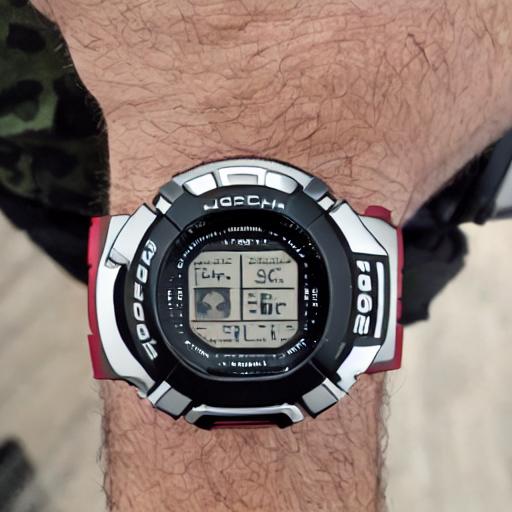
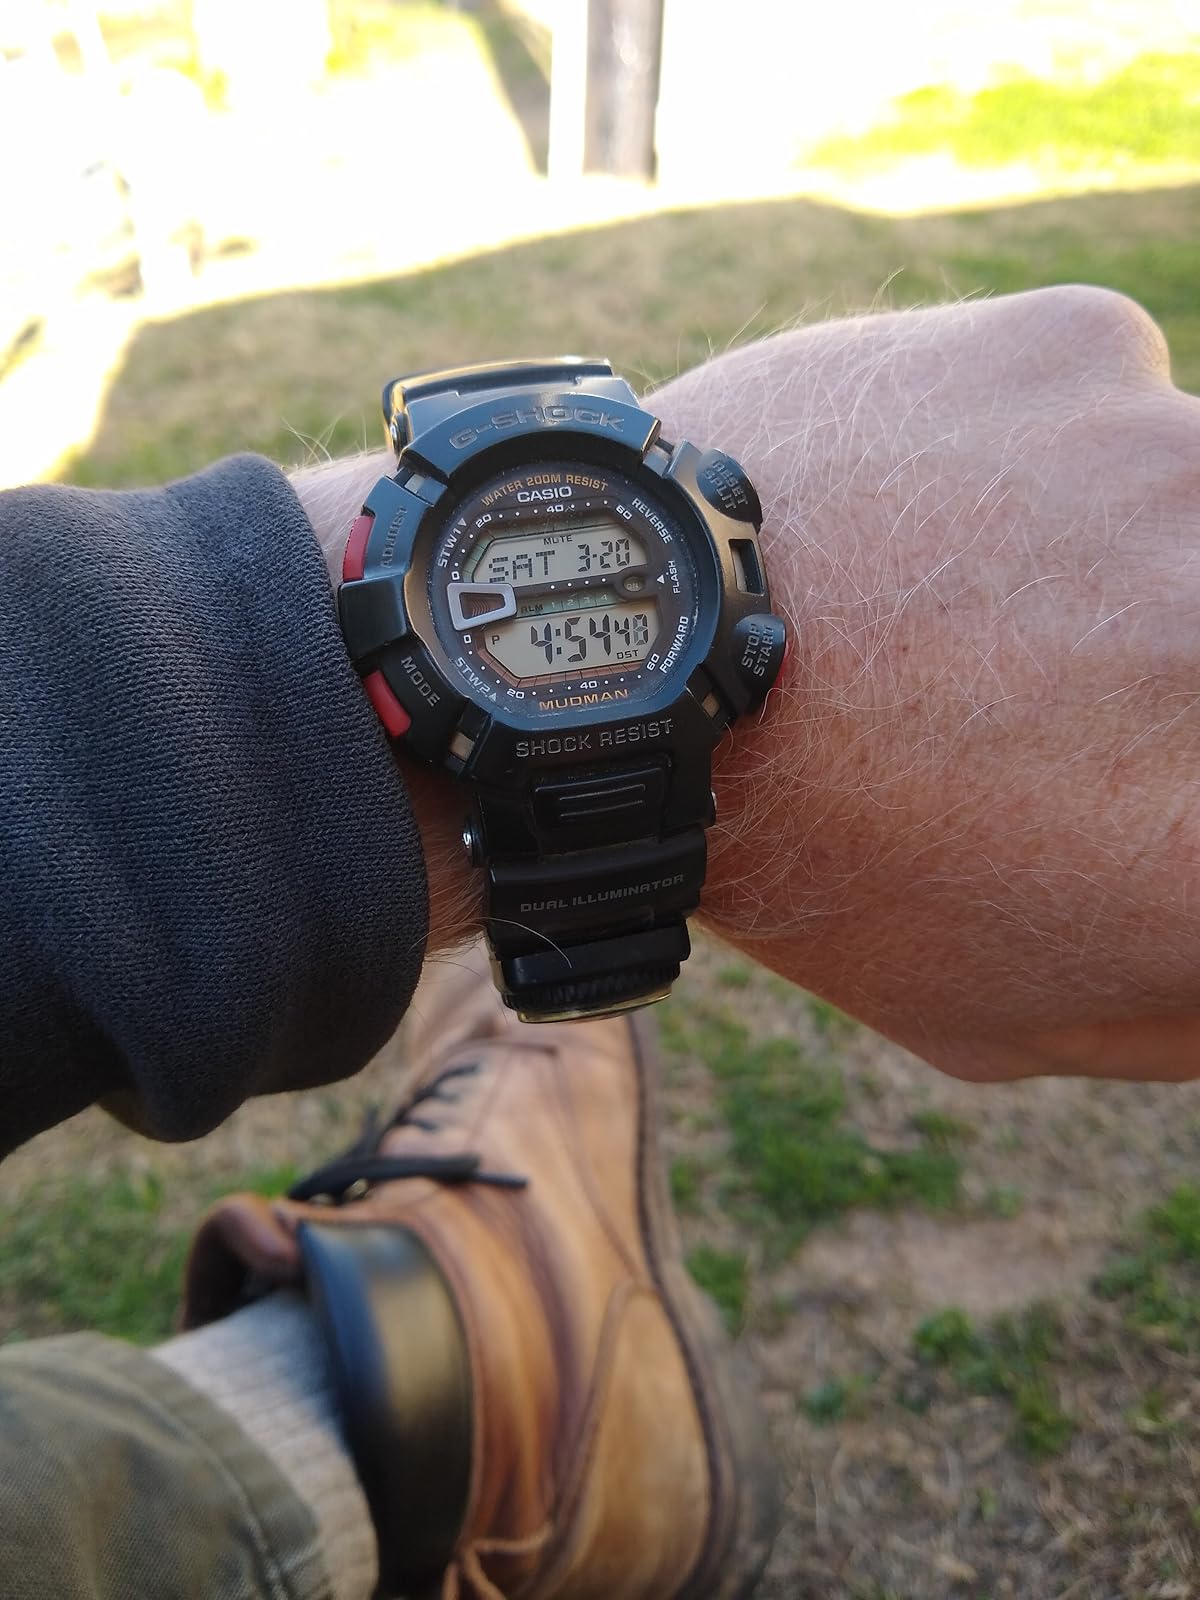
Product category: accessories_watch
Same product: no